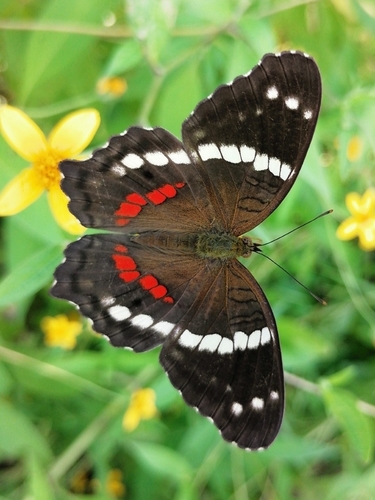
Scientific name: Anartia fatima
Common name: Banded peacock
Family: Nymphalidae
Order: Lepidoptera
Pollinator type: Primary pollinator
Habitat: Open areas and gardens
Geographic range: South America
Conservation status: Least Concern